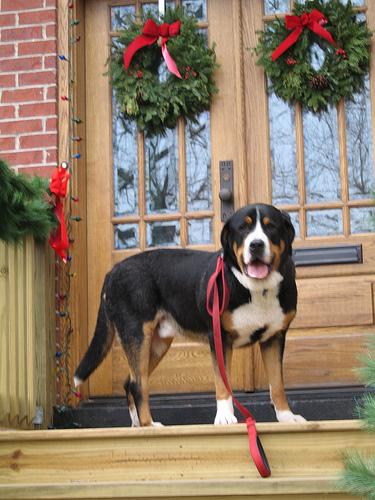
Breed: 237-n000086-Greater_Swiss_Mountain_dog